Royal College, Colombo

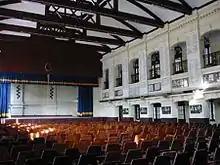
Interior of the Royal College Main Hall, listing the Panel Prizes on its walls.

There are 165 endowed prizes and awards. The College Main Hall carries the names of those students who have won the Panel Prizes. The most coveted prize at Royal is the Dornhorst Memorial Prize, awarded (since 1930) to the most popular student each year on the basis of votes, in memory of Frederick Dornhorst, KC, followed by the Lalith Athulathmudali Memorial Prize for the most outstanding Royalist of the year. The celebrated Turnour Prize, in memory of George Turnour, is the oldest of the panel prizes. First awarded in 1846 to C. A. Lorensz, it is given annually to the best student in performance in academics. In 1876 another panel prize, the Lorensz Scholarship, was established. It is awarded annually to the best all-rounder with the best in performance in academics and sports.